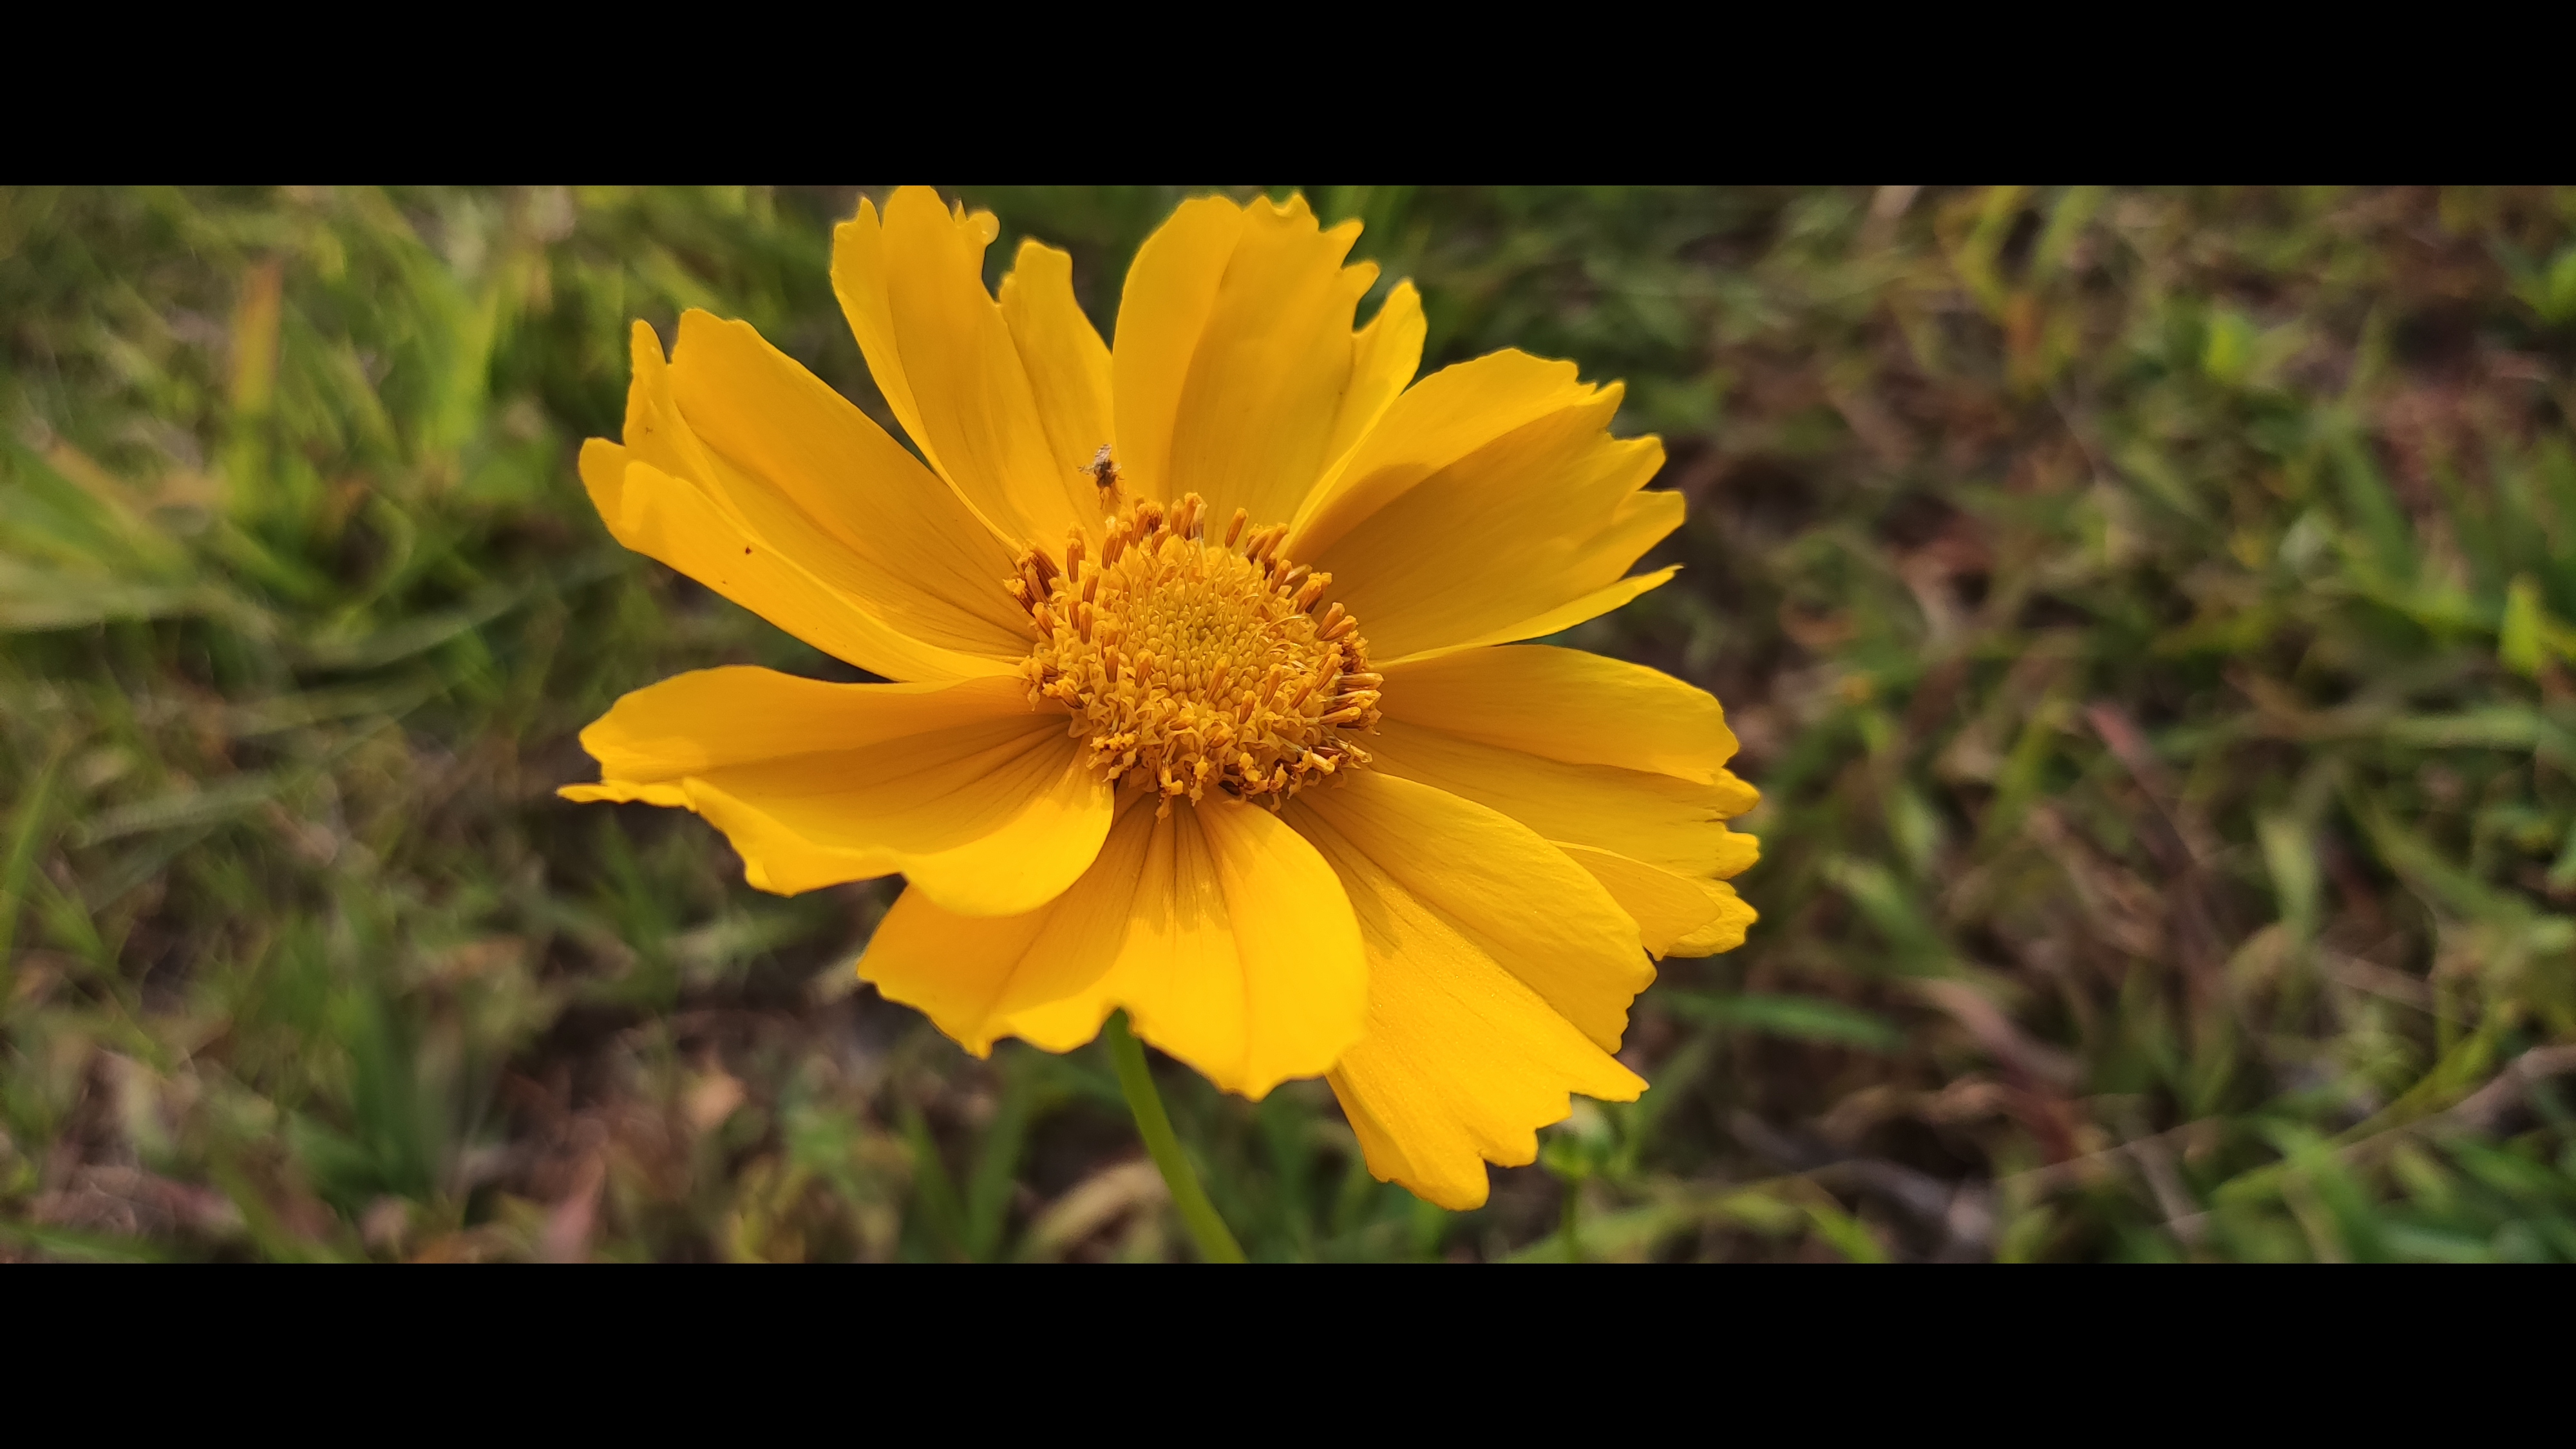
flower, plant, gesture, petal, sky, grass, herbaceous plant, flowering plant, annual plant, pollen, daisy family, cosmos, macro photography, Forb, sunflower, landscape, plant stem, cloud, garden cosmos, peach